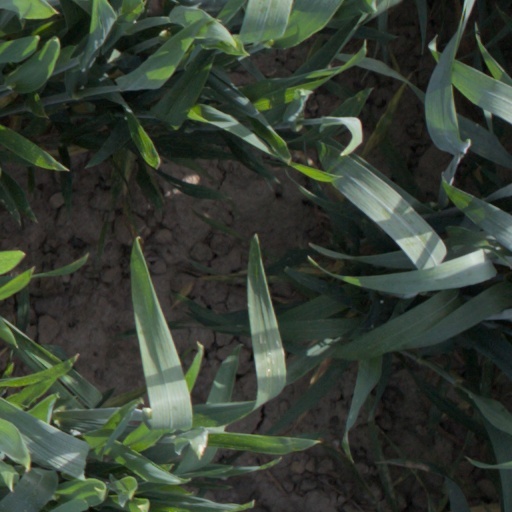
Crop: wheat